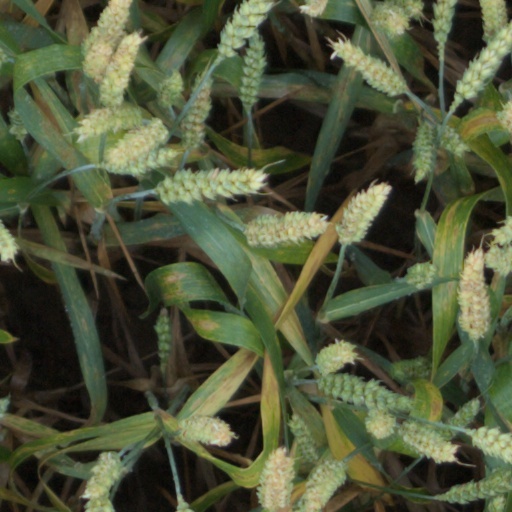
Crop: wheat